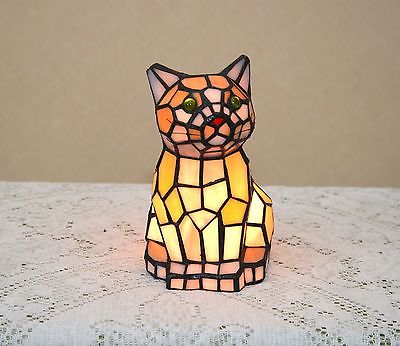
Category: lamp